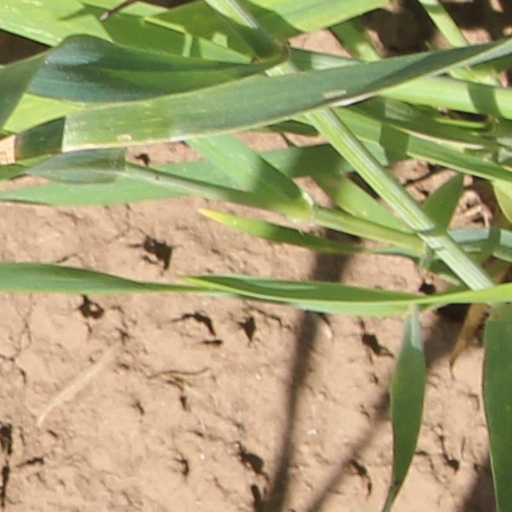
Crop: wheat